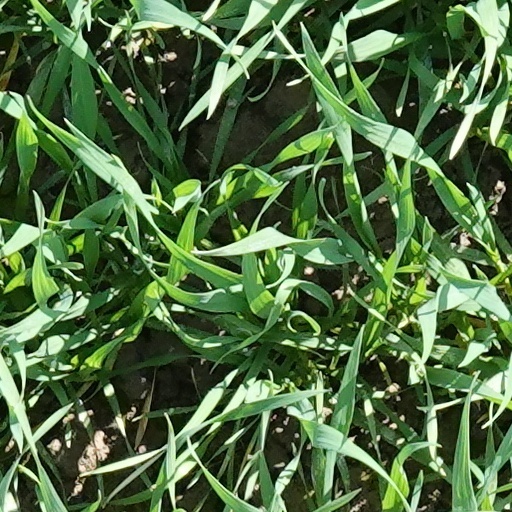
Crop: wheat